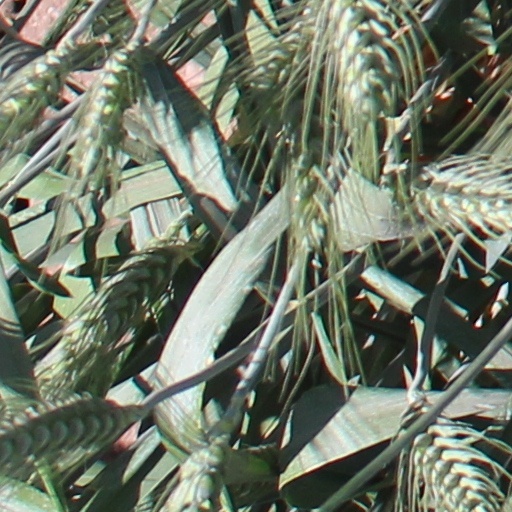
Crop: wheat